Angels' Wild Women

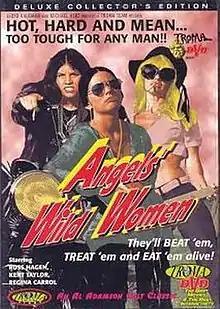
DVD cover

Angels' Wild Women (originally titled Screaming Angels) is a 1972 biker film written and directed by cult director Al Adamson. Preceded by "Satan's Sadists" (1969) and "Hell's Bloody Devils" (1970), it is the last in a trio of (unrelated) motorcycle gang films directed by Adamson for Independent-International Pictures Corp., a company he co-founded with Sam Sherman. The plot centers on a group of tough biker babes who leave their cycle gang boyfriends to go on a violent rampage. When a cult leader kills one of the girls, the others go out for revenge.